The Secret of the Whistler

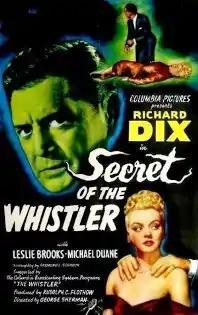
Theatrical release poster

The Secret of the Whistler is a 1946 American mystery film noir based on the radio drama "The Whistler". Directed by George Sherman, the production features Richard Dix, Leslie Brooks and Michael Duane. It is the sixth of Columbia Pictures' eight "Whistler" films produced in the 1940s, all but the last starring Dix.